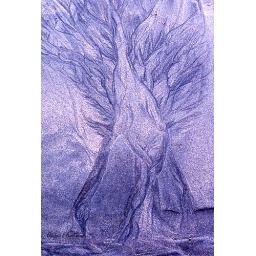
tree in sand